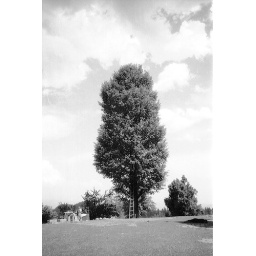
At green spot. The over exposed series. 35 mm lucky black and white film + crappy scanner.